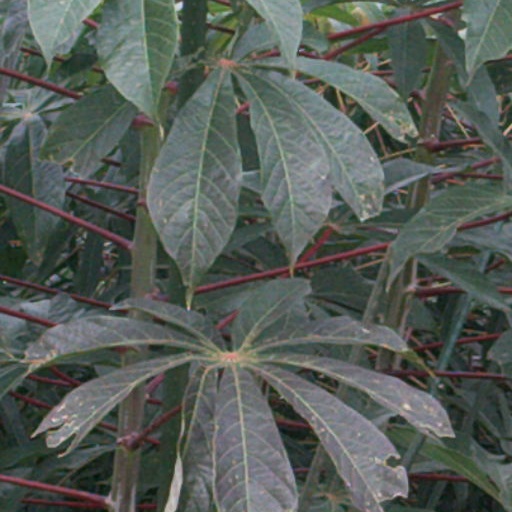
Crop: cassava